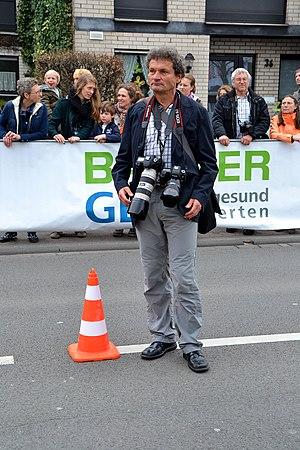
Herbert Steffny est un athlète allemand spécialiste du marathon. Il a représenté l'Allemagne de l'Ouest jusqu'à la réunification. Après la fin de sa carrière, il est devenu auteur : il écrit sur des sujets relatifs à la course à pied.